Artaxerxes III

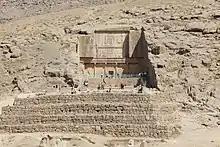
Tomb of Artaxerxes III at Persepolis.

After this, Artaxerxes personally led an army of 330,000 men against Sidon. Artaxerxes' army comprised 300,000 foot soldiers, 30,000 cavalry, 300 triremes, and 500 transports or provision ships. After gathering this army, he sought assistance from the Greeks. Though refused aid by Athens and Sparta, he succeeded in obtaining a thousand Theban heavy-armed hoplites under Lacrates, three thousand Argives under Nicostratus, and six thousand Æolians, Ionians, and Dorians from the Greek cities of Anatolia. This Greek support was numerically small, amounting to no more than 10,000 men, but it formed, together with the Greek mercenaries from Egypt who went over to him afterwards, the force on which he placed his chief reliance, and to which the ultimate success of his expedition was mainly due.